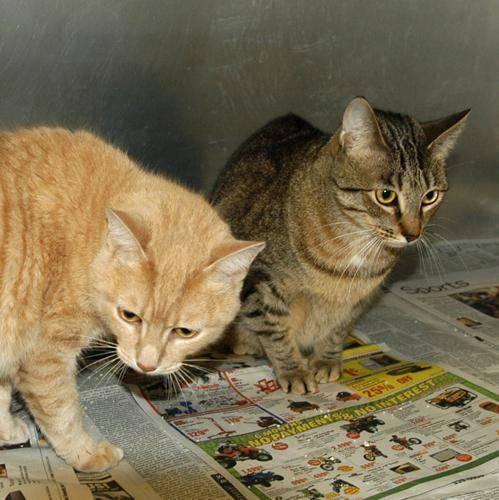
cat